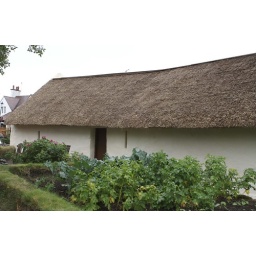
Entry to byre at back. Four rooms in house; humans, horse, a cow or two and chickens all in there.